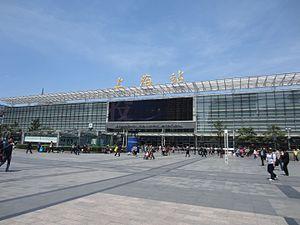
La gare de Shanghai est une gare ferroviaire chinoise. C'est l'une des principales gares de Shanghai.